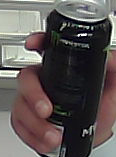
Product: monster_energydrink